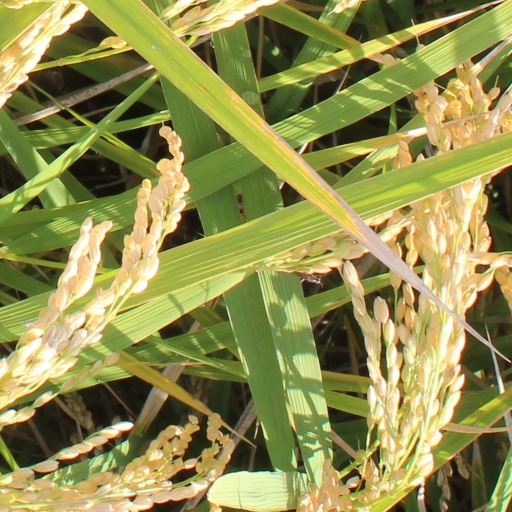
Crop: rice